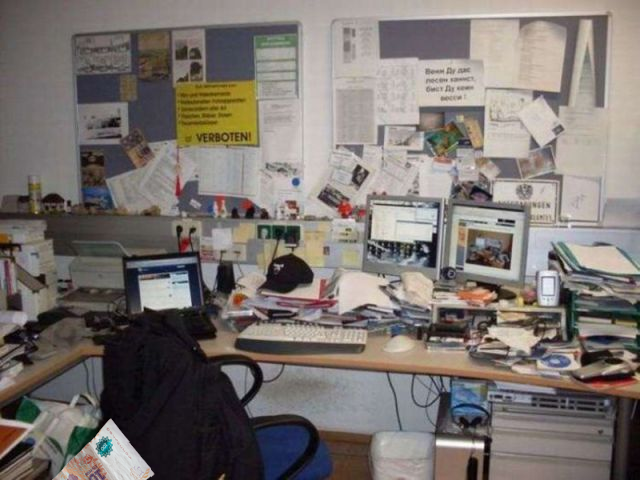
Denominación: 100